Plaza de la Catedral (San Juan)

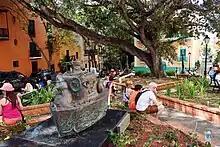

Plaza de la Catedral (Spanish for 'cathedral square'), also known as Plazuela de las Monjas ('little square of the nuns'), is a small public square located in front of the Cathedral of San Juan Bautista and next to the former Carmelite convent (now a Hotel El Convento) in the Old San Juan historic district of the city of San Juan, Puerto Rico. The small but historic square is possibly the oldest in the city, dating to the foundation of the cathedral in 1521, and is found at the end of a wide historical residential block bound by the alleyways (Spanish: "caletas") of Las Monjas and San Juan to the north and south, respectively, and by Calle del Cristo ('del Cristo Street') to the east. "Caleta de San Juan" connects this square to the San Juan Gate ("Puerta de San Juan"), formerly known as the Water Gate ("Puerta de Agua") as it was the main harbor entrance into the walled city. This block formerly contained the first Episcopal church in the city between 1909 and 1929 when it was moved to a bigger location in Santurce, and later housed the San Juan Children's Museum ("Museo del Niño de San Juan"), which closed in 2016.